3 Kanya

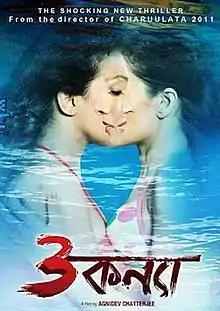
Film poster

3 Kanya or Teen Kanya (2012) is a Bengali psychological action thriller film written and directed by Agnidev Chatterjee. The film tells a story of the lives of three women. The characters are played by Rituparna Sengupta, Ananya Chatterjee and Unnati Davara.